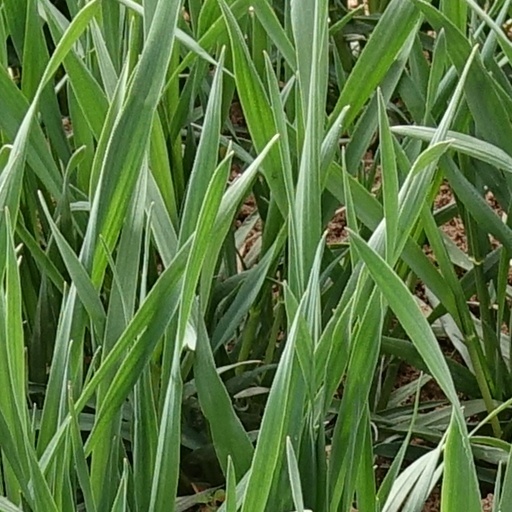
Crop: wheat